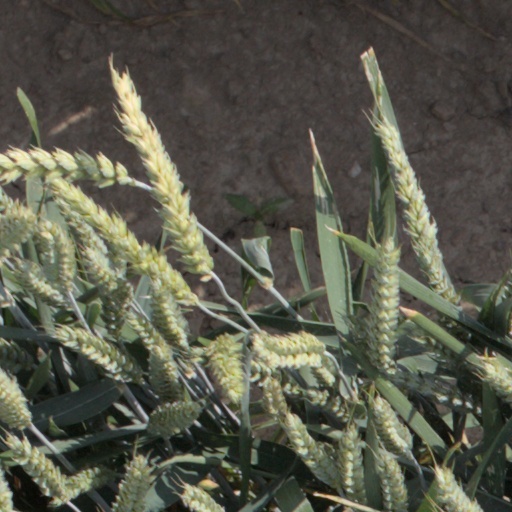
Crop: wheat